Sean Kinney

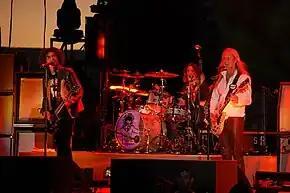
William DuVall (left), Sean Kinney (back) and Jerry Cantrell (right) performing at an Alice in Chains concert in 2007.

Alice in Chains was inactive from 1996 onwards due to Layne Staley's drug issues, which resulted in his death in April 2002. In 2005, Kinney came up with the idea of reuniting with the other two surviving members of Alice in Chains, Jerry Cantrell and Mike Inez, to perform at a benefit concert for the victims of the tsunami disaster that struck South Asia in 2004. Kinney made calls to his former bandmates, as well as friends in the music community, such as former Alice in Chains manager Susan Silver. Kinney was surprised by the enthusiastic response to his idea, and the band performed for the first time in 10 years at the "K-Rock Tsunami Continued Care Relief Concert" in Seattle on February 18, 2006, featuring guest vocalists singing Staley's parts.